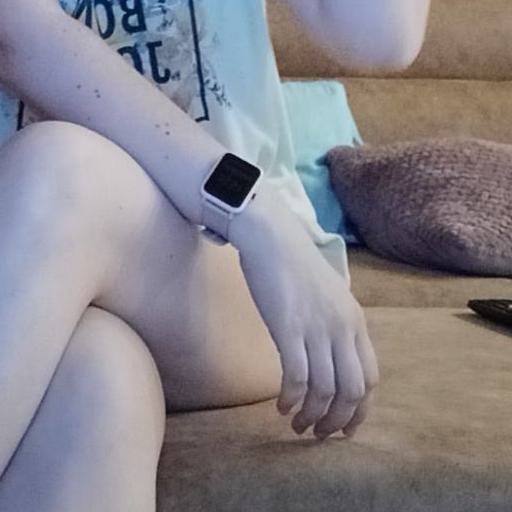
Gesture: no_gesture